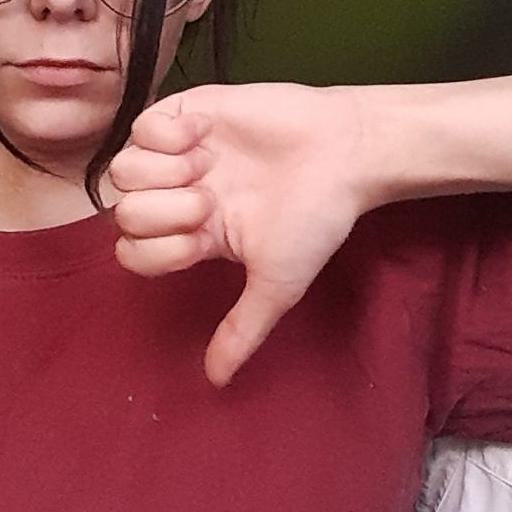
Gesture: dislike